Iwane Matsui

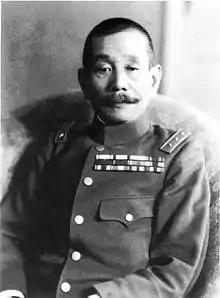
Iwane Matsui, c1930s

Matsui sailed out of Shanghai on February 21, 1938, and landed back in Japan on February 23. Though the time and place of his return to Japan had been kept secret by the military, reporters quickly caught wind of his return and soon Matsui was being greeted everywhere he went by cheering crowds. Later that year Matsui bought a new home in Atami in Shizuoka Prefecture and from then until 1946 he spent his winters living in Atami and his summers living at his old house on Lake Yamanaka.